Nuremberg Ring Railway

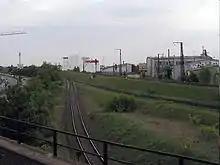
Ring Railway near Nürnberg-Doos

The southern (Fürth/Stein/Eibach–marshalling yard–Dutzendteich/Reichswald junction) section is now completely duplicated and electrified. It continues to be used by freight trains from Würzburg, Bamberg, Crailsheim, Augsburg and Regensburg coming to the yard. The northern part from Fürth to Nürnberg Nordost is single track and non-electrified. Trains only use it if the DMUs used on the Gräfenberg Railway (mostly Class 642—Siemens Desiro Classic; occasionally class 648—Alstom Coradia LINT 41) are reassigned or exchanged and special trains and locomotives of the Franconian Museum Railway are transferred from its operations workshop at Nürnberg Nordost. The freight yards on the northern ring were closed in the late 1990s and Nürnberg Nord had already been abandoned.